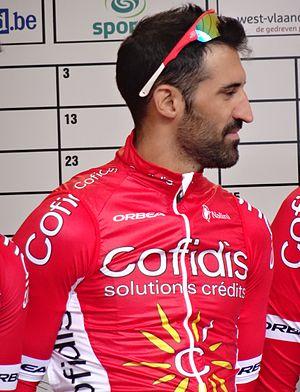
Reportage réalisé le dimanche 1er mars à l'occasion du départ et de l'arrivée de Kuurne-Bruxelles-Kuurne 2015 à Kuurne, Belgique.
Geoffrey Soupe, né le 22 mars 1988 à Viriat dans l'Ain, est un coureur cycliste français, membre de Total Direct Énergie. En 2010, il devient champion de France sur route espoirs et vice-champion d'Europe du contre-la-montre espoirs.